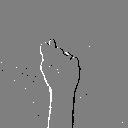
ASL letter: t